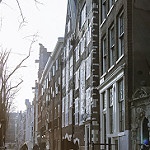
Label: street